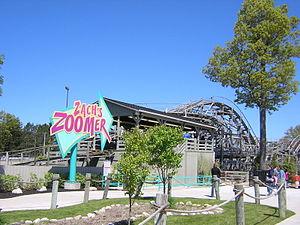
Zach's Zoomer est un parcours de montagnes russes en bois situé dans le parc Michigan's Adventure à Muskegon, dans le Michigan, aux États-Unis. L'attraction ouverte depuis 1994 a été construite par Custom Coasters International. Le train quant à lui a été fabriqué par la Philadelphia Toboggan Coasters, Inc. Il a cinq wagons et les passagers sont placés à deux sur deux rangs pour un total de vingt passagers par train. L'attraction a été nommée d'après le petit-fils de Roger Jourden, l'ancien propriétaire du parc.
Michigan's Adventure est un parc d'attractions situé dans le comté de Muskegon, dans le Michigan, entre Muskegon et Whitehall. Le parc appartient au groupe Cedar Fair Entertainment depuis 2001.
Custom Coasters International est une société américaine de conception et de construction de montagnes russes de type montagnes russes en bois basée à West Chester dans l'Ohio, États-Unis. Dirigée par Denise Dinn Larrick et codétenue par Denise Dinn Larrick et Randy Larrick, elle s'est retrouvée en faillite et a fermé en 2002 alors qu'elle construisait le New Mexico Rattler pour le Cliff's Amusement Park; Le parc s'est retrouvé obligé de finir le montage par ses propres moyens.